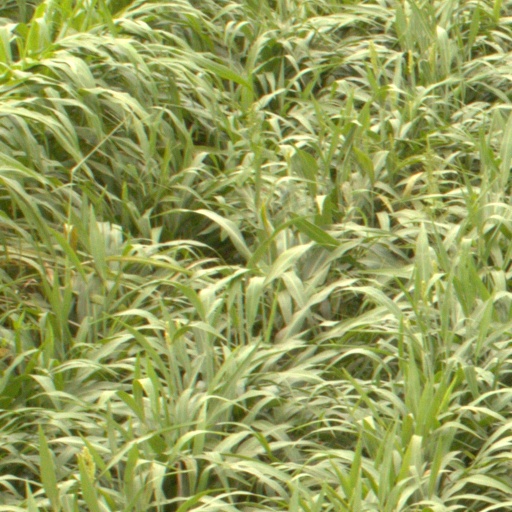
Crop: sorghum